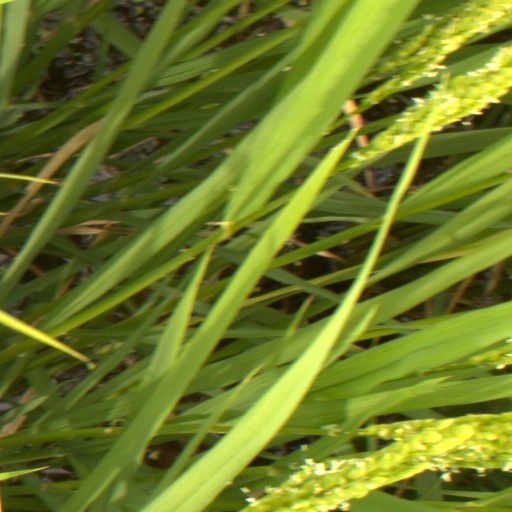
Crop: rice